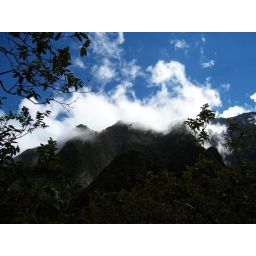
Clouds brushing the green clouds in Maui on a hike through the rainforest. '04